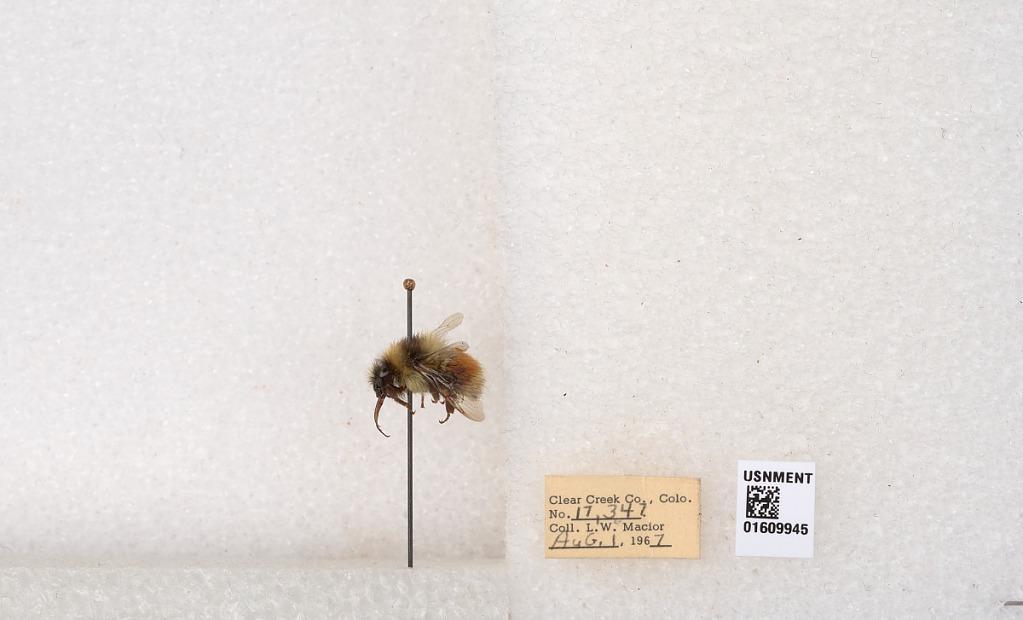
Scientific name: Bombus (Pyrobombus) sylvicola Kirby
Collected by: L. Macior
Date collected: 1967-8-1
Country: United States
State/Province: Colorado
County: Clear Creek
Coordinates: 39.6856, -105.645